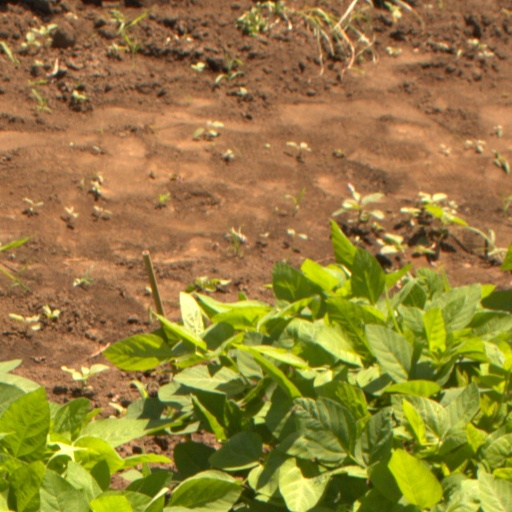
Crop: soybean